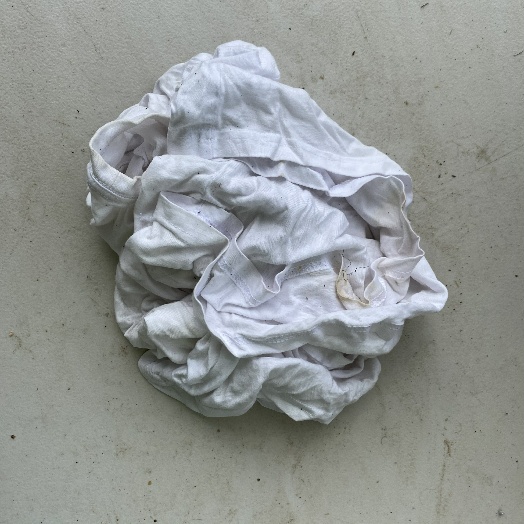
Label: Textile Trash